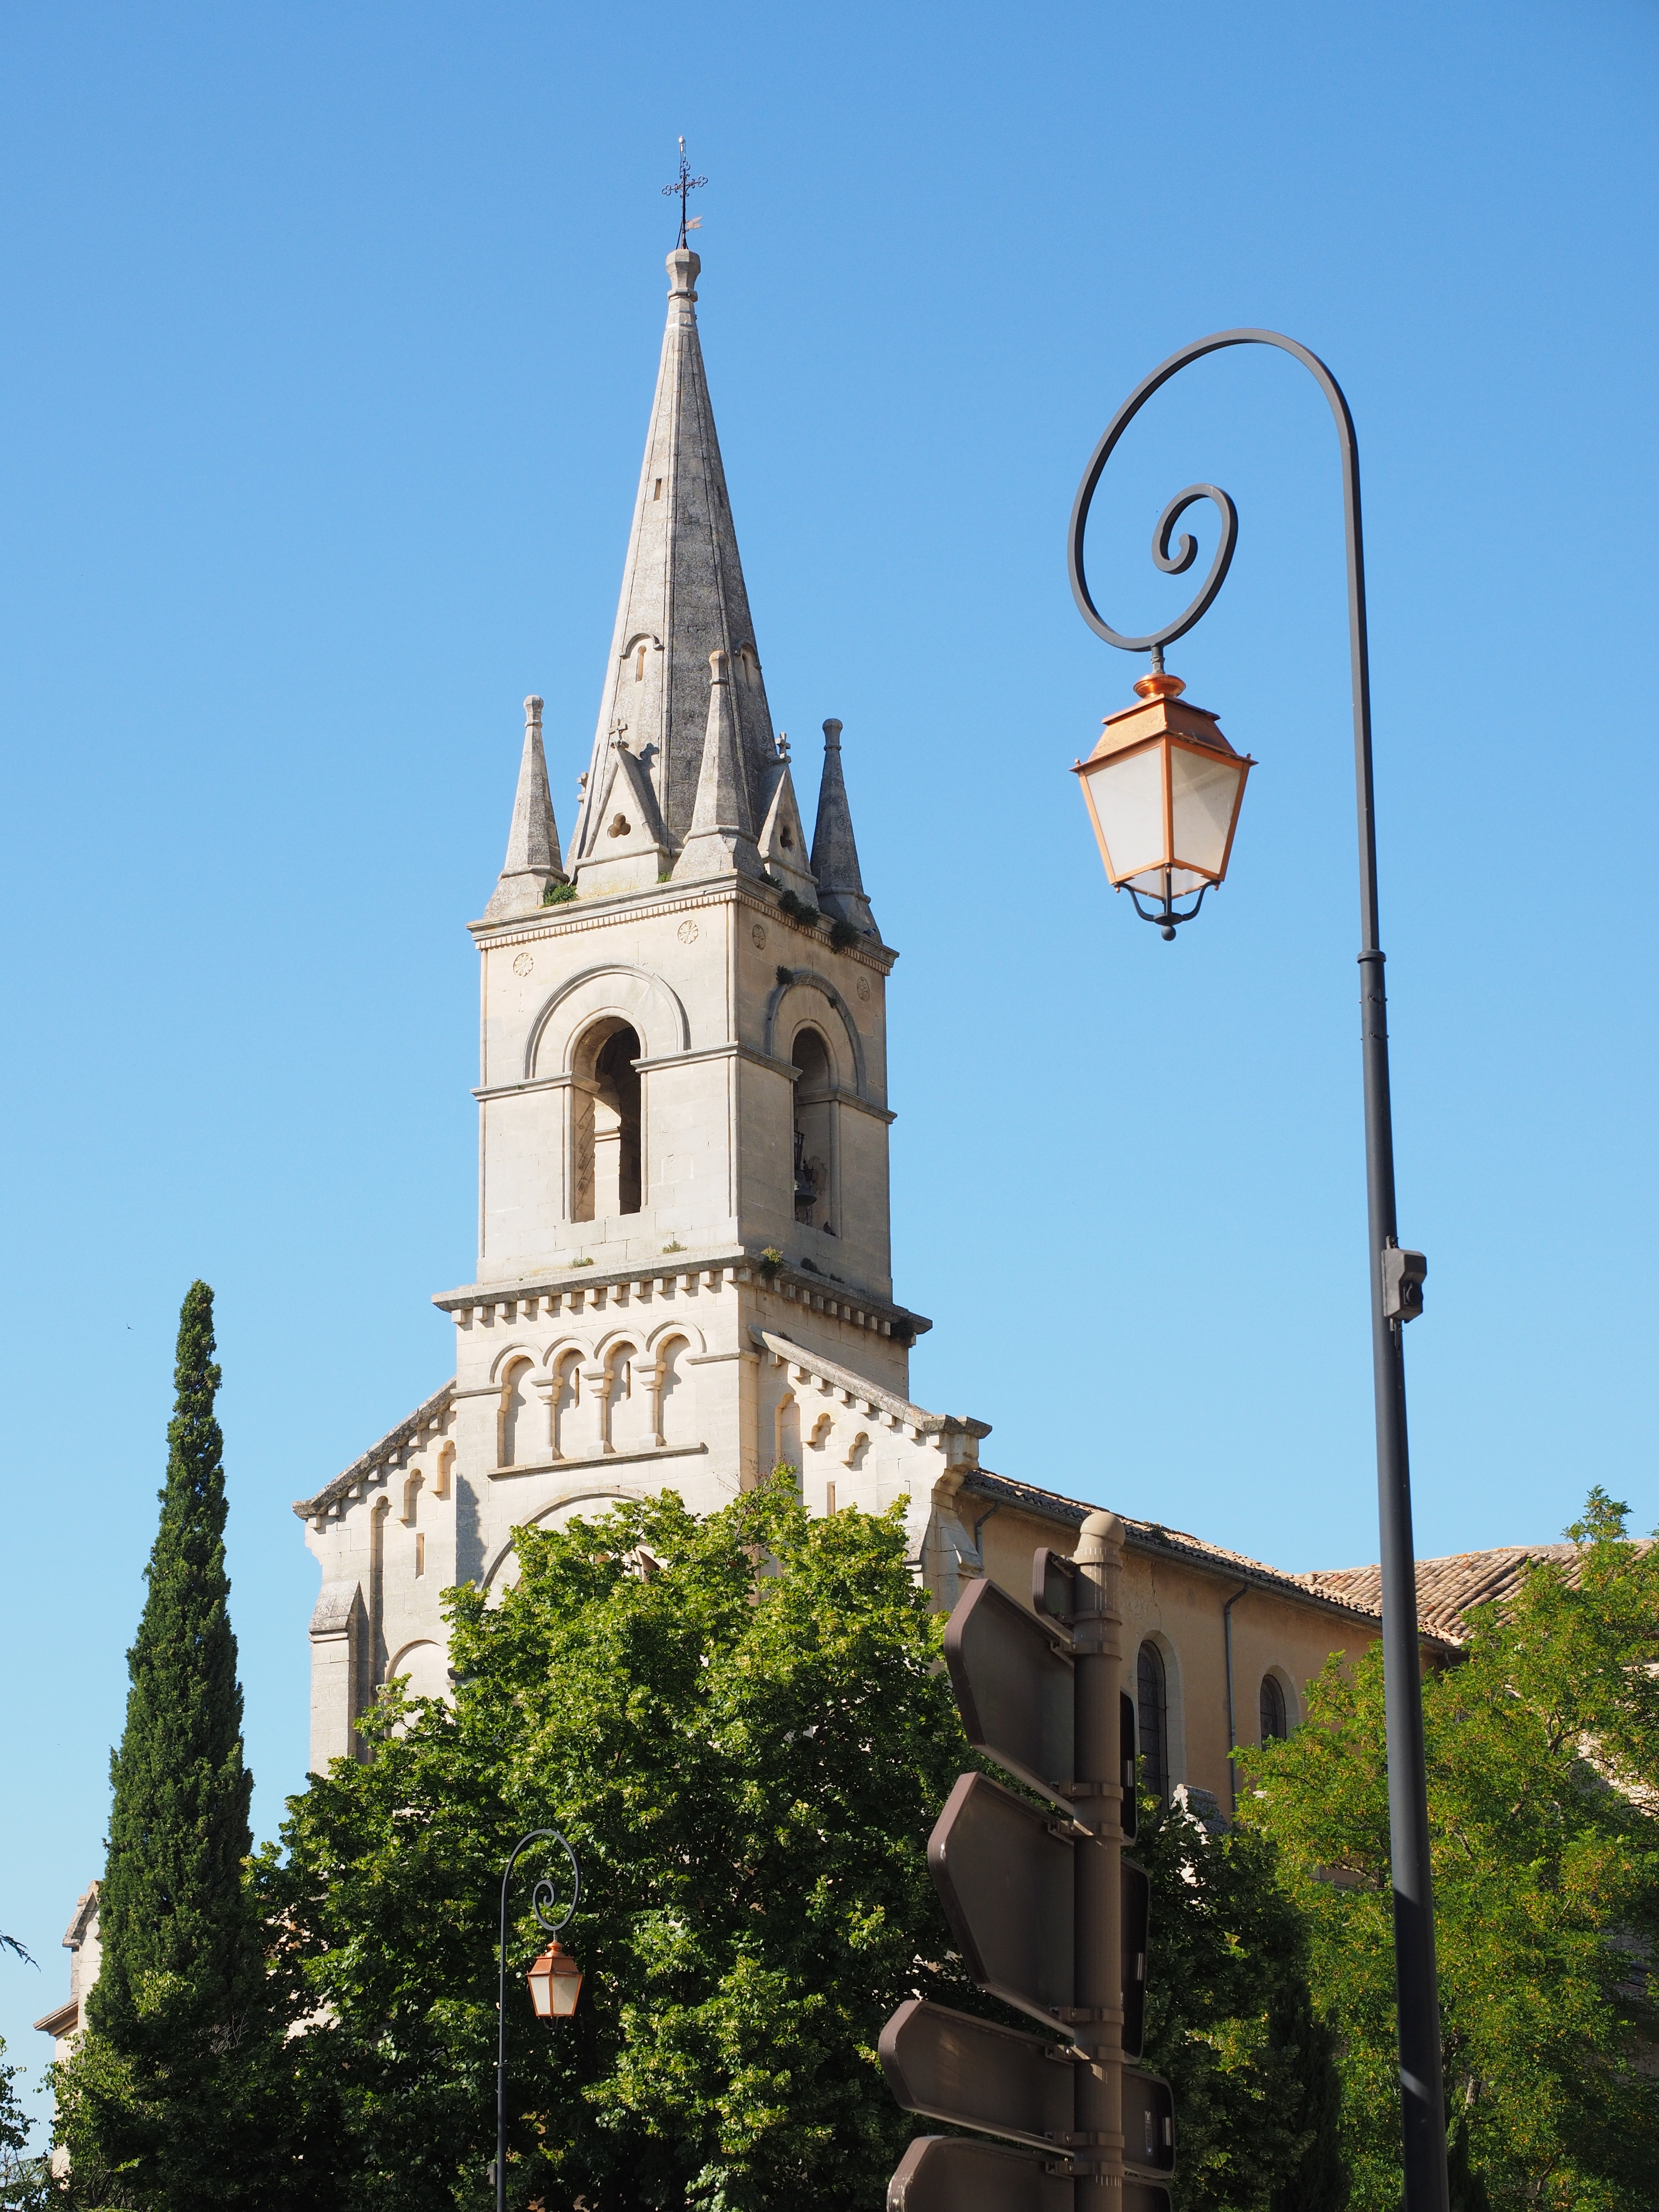
building, village, france, lantern, tower, community, landmark, church, cathedral, place of worship, clock tower, bell tower, spire, steeple, provence, bonnieux, department of vaucluse, provence alpes c te d azur, french community